Digging bar

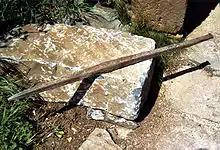
Bar with pointed and blunt end

A digging bar is a long, straight metal bar used for various purposes, including as a post hole digger, to break up or loosen hard or compacted materials such as soil, rock, concrete and ice or as a lever to move objects. Known by other names depending on locale, structural features and intended purpose such as a hop bar or crowbar in Britain, Australia and New Zealand, and slate bar, shale bar, spud bar, pinch point bar or San Angelo bar in North America, or just a bar. In Canada, it is often called pry bar. Not to be confused with a curved crowbar, which is designed to provide leverage rather than to dig.